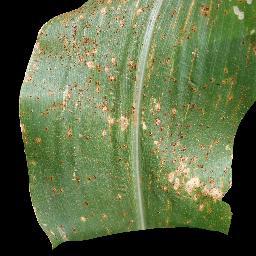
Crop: corn
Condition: (maize)_common_rust